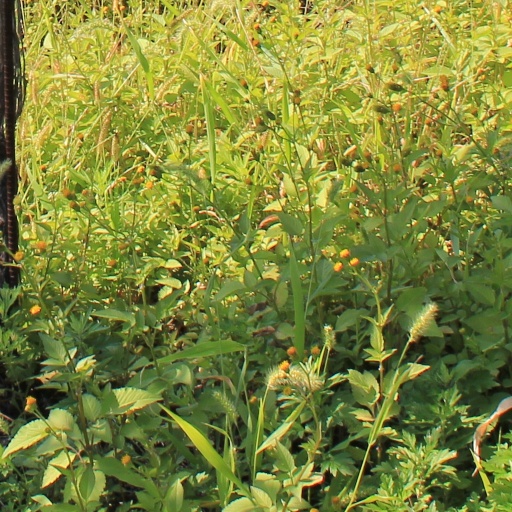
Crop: grape